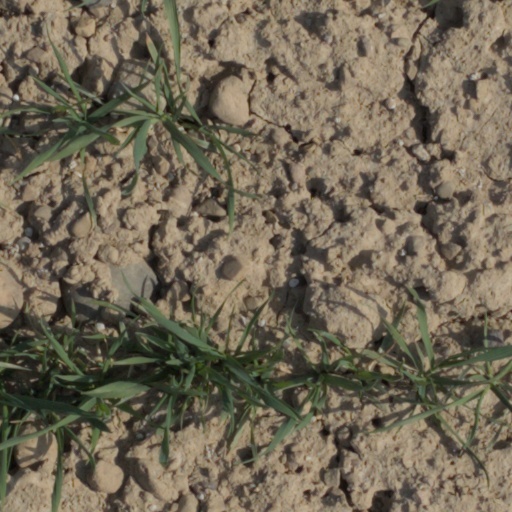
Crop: wheat